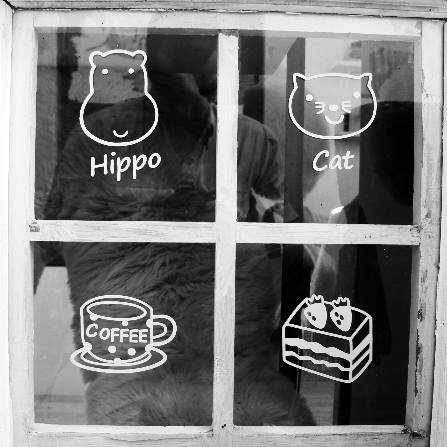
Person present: No